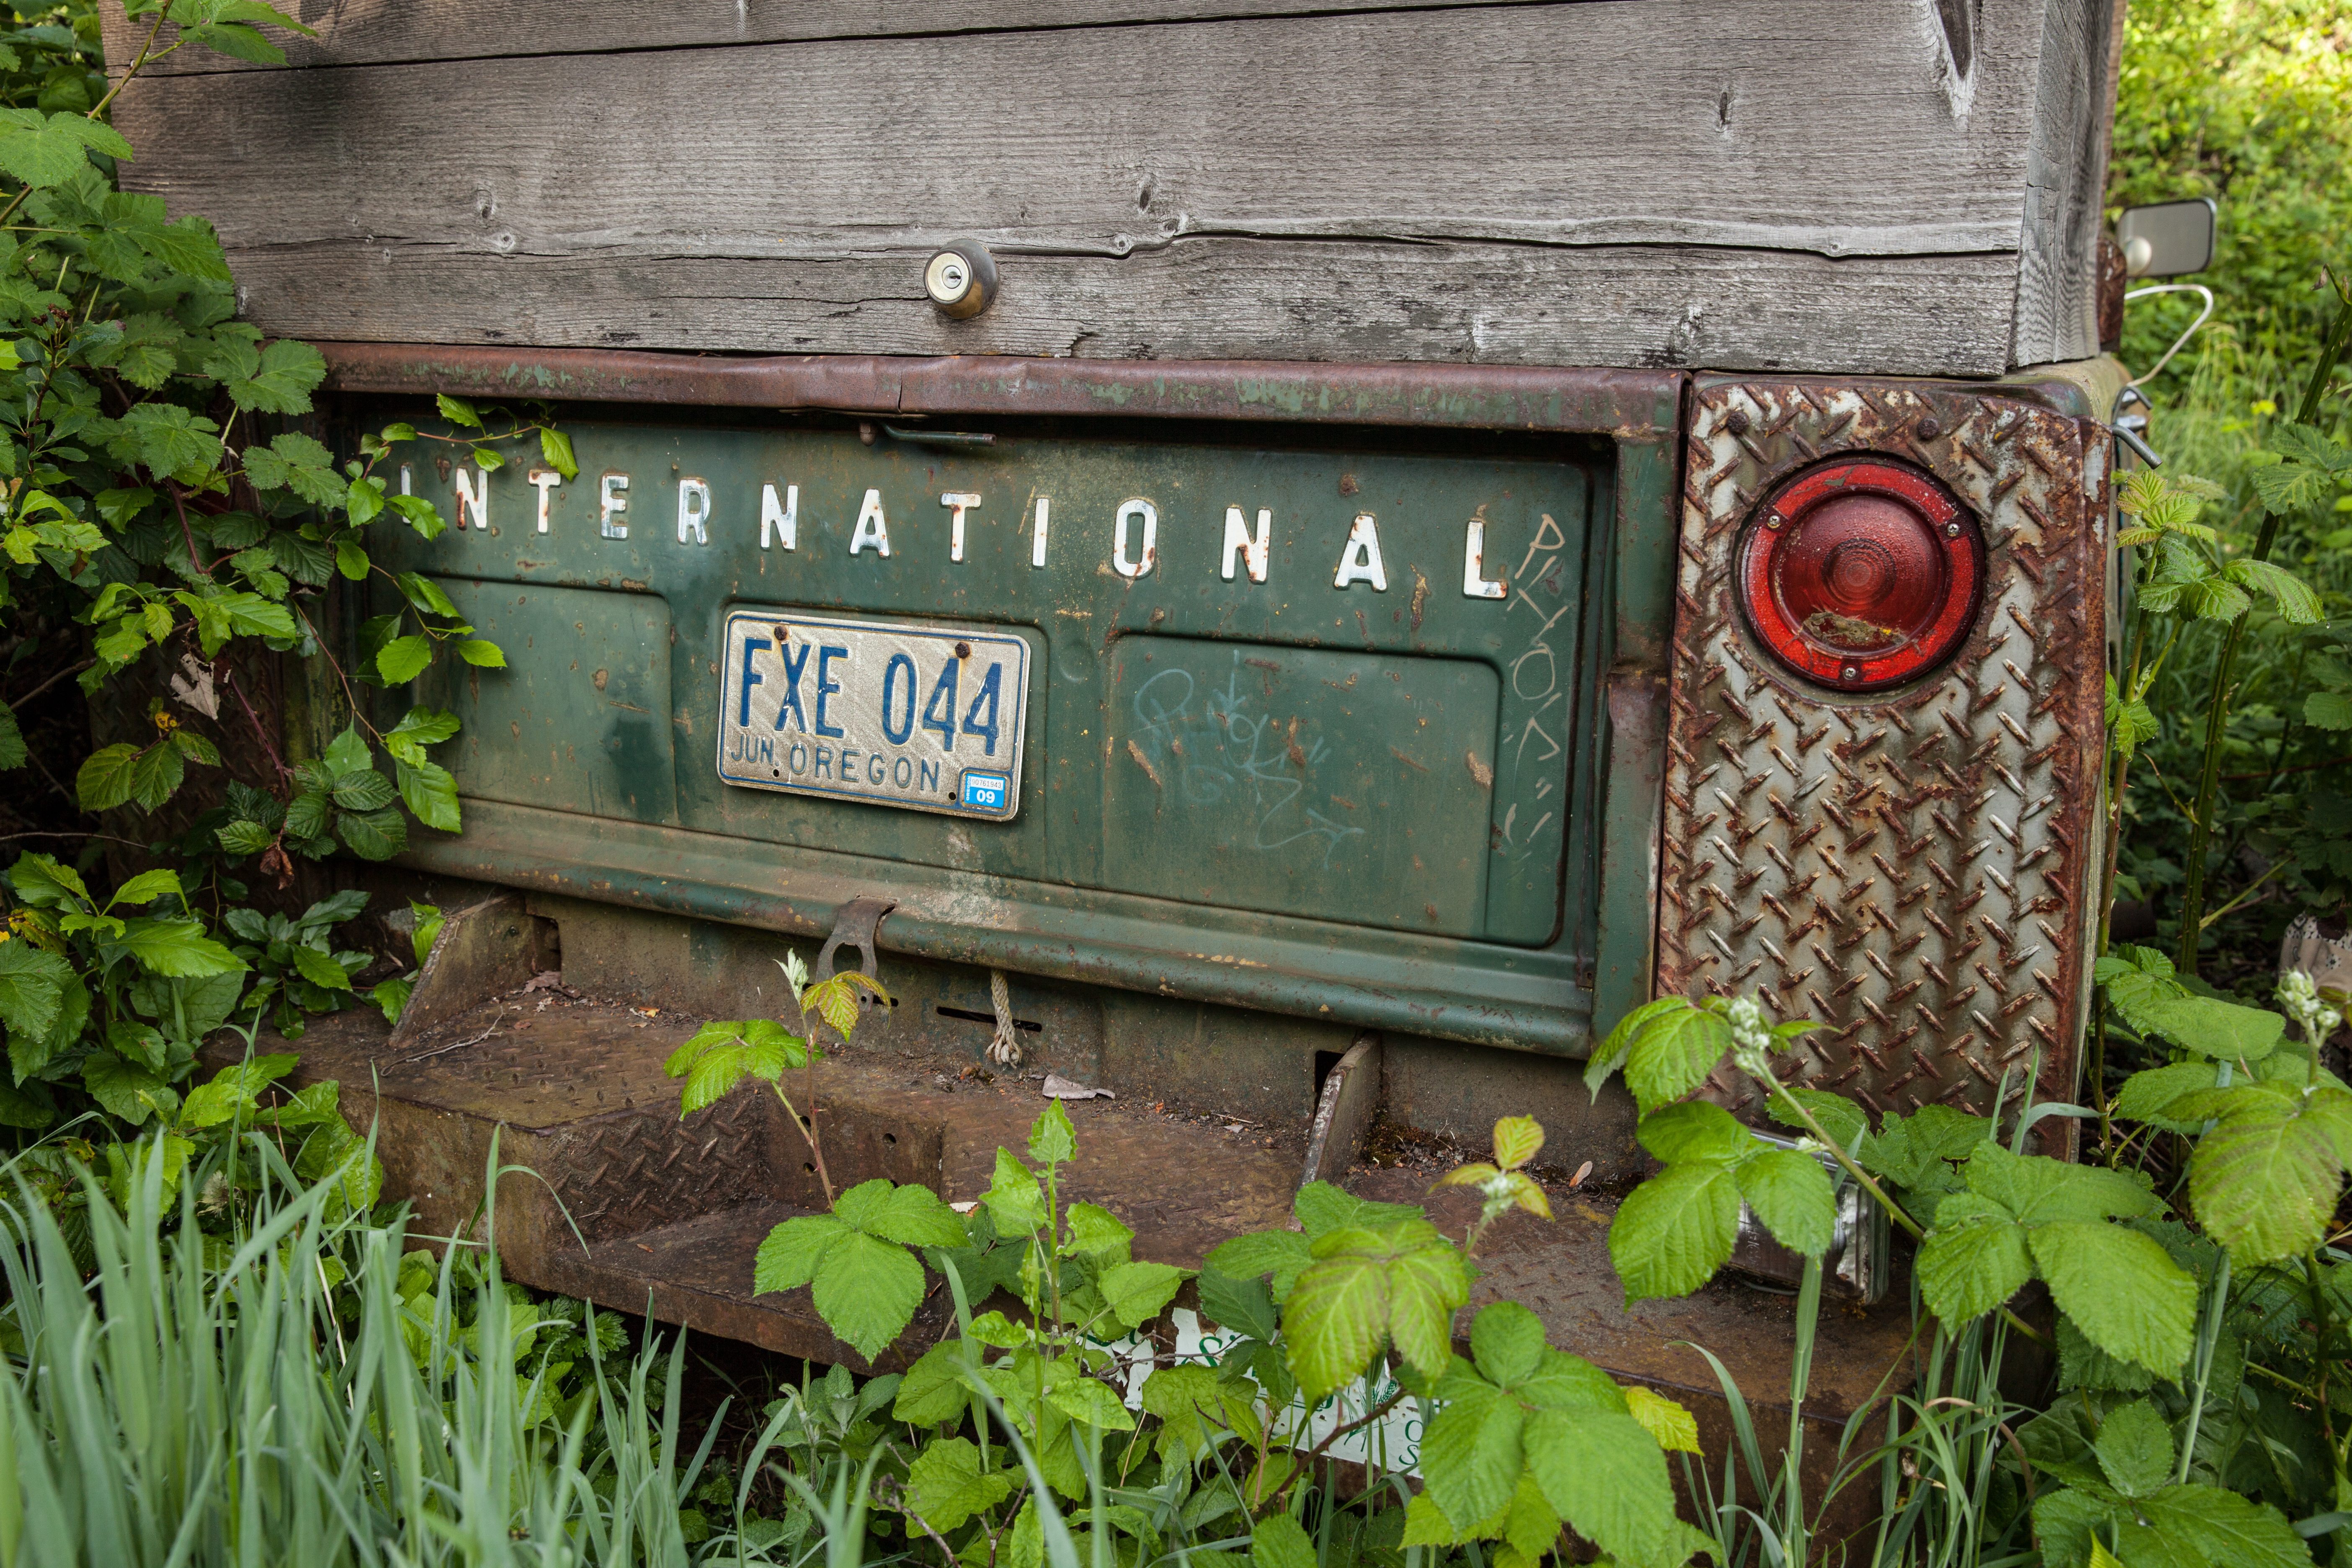
farm, lawn, vintage, antique, flower, old, rustic, transport, rural, truck, green, vehicle, metal, abandoned, nostalgia, garden, rusty, pickup, yard, forgotten, oregon, rural area, rolling stock